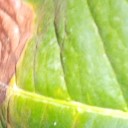
Label: Phoma